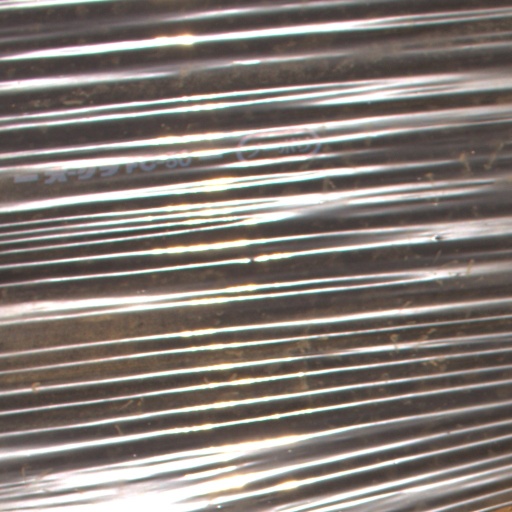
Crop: Jerusalem artichoke